Materials science

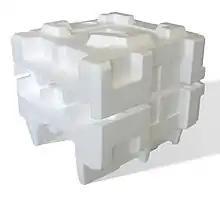
Expanded polystyrene polymer packaging

Polymers are chemical compounds made up of a large number of identical components linked together like chains. Polymers are the raw materials (the resins) used to make what are commonly called plastics and rubber. Plastics and rubber are the final product, created after one or more polymers or additives have been added to a resin during processing, which is then shaped into a final form. Plastics in former and in current widespread use include polyethylene, polypropylene, polyvinyl chloride (PVC), polystyrene, nylons, polyesters, acrylics, polyurethanes, and polycarbonates. Rubbers include natural rubber, styrene-butadiene rubber, chloroprene, and butadiene rubber. Plastics are generally classified as "commodity", "specialty" and "engineering" plastics.